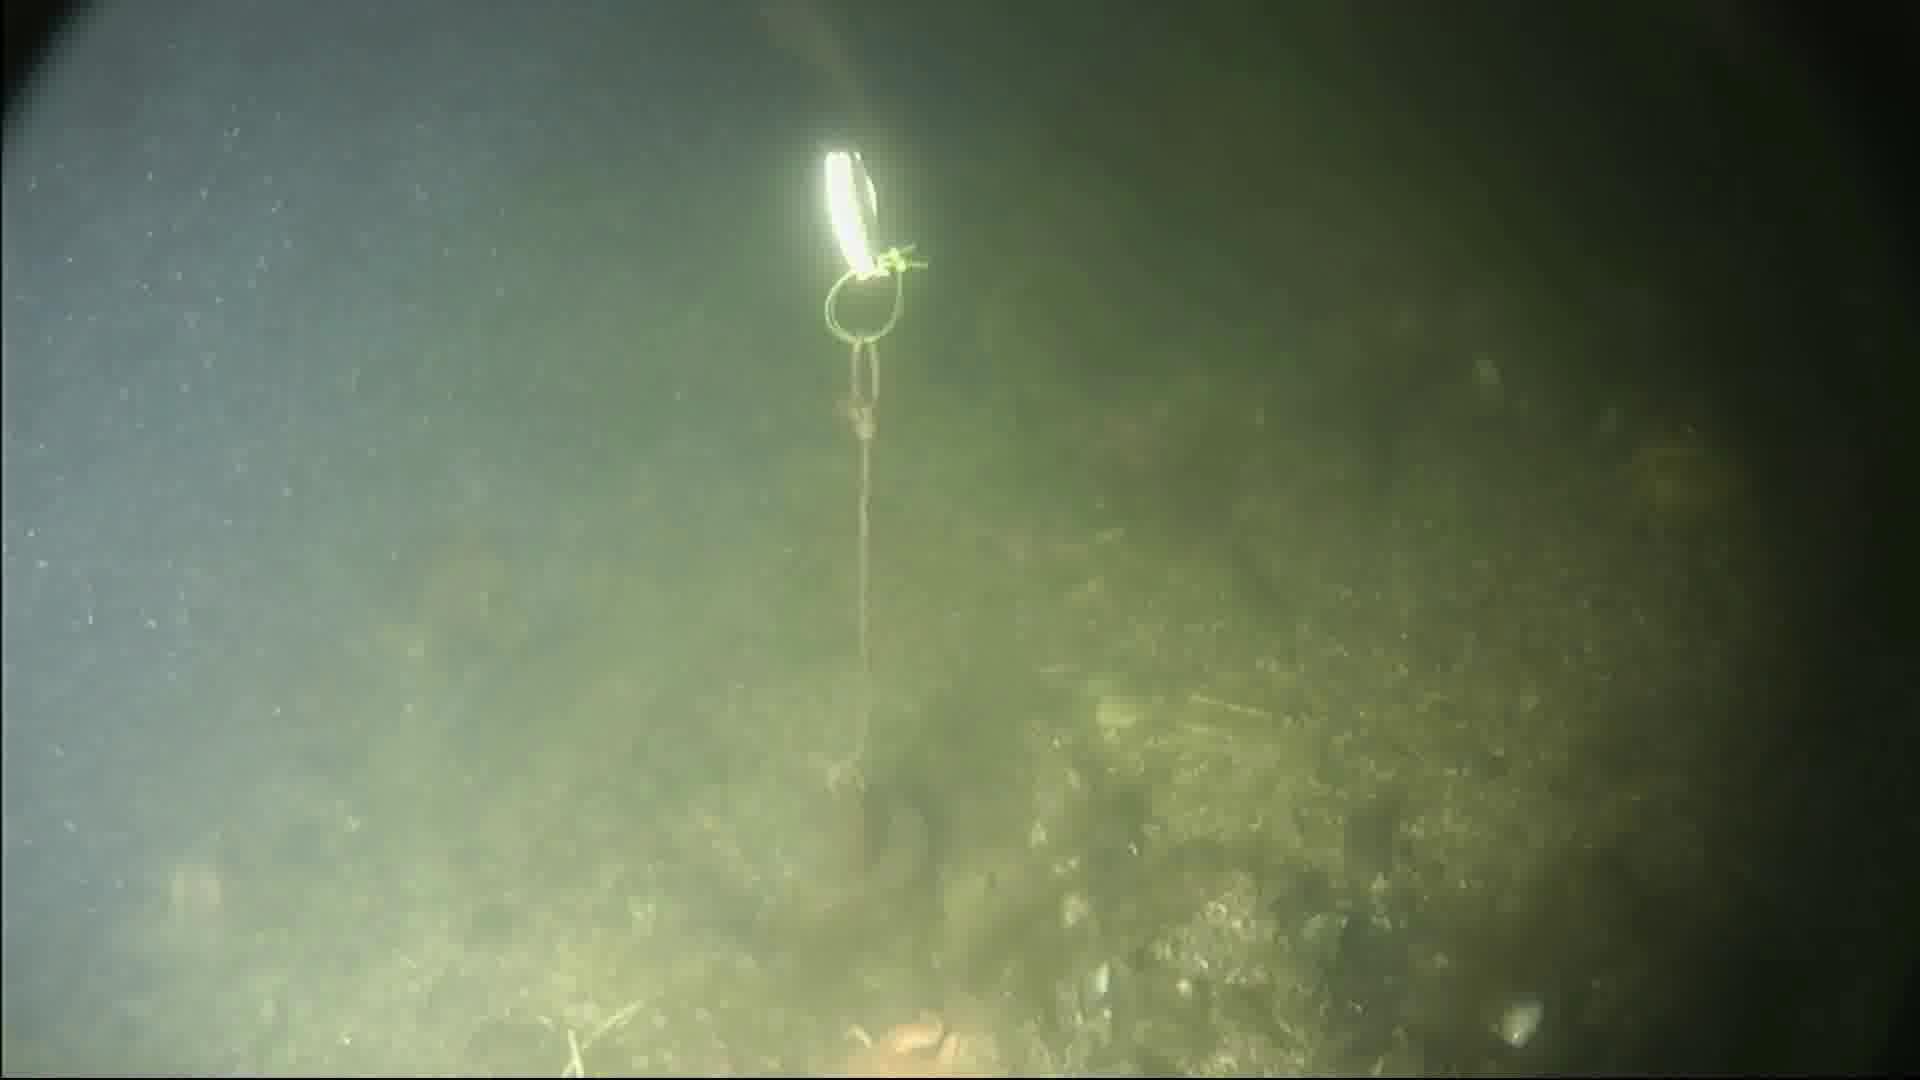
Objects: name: fish
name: starfish
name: crab